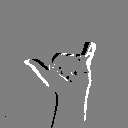
ASL letter: y